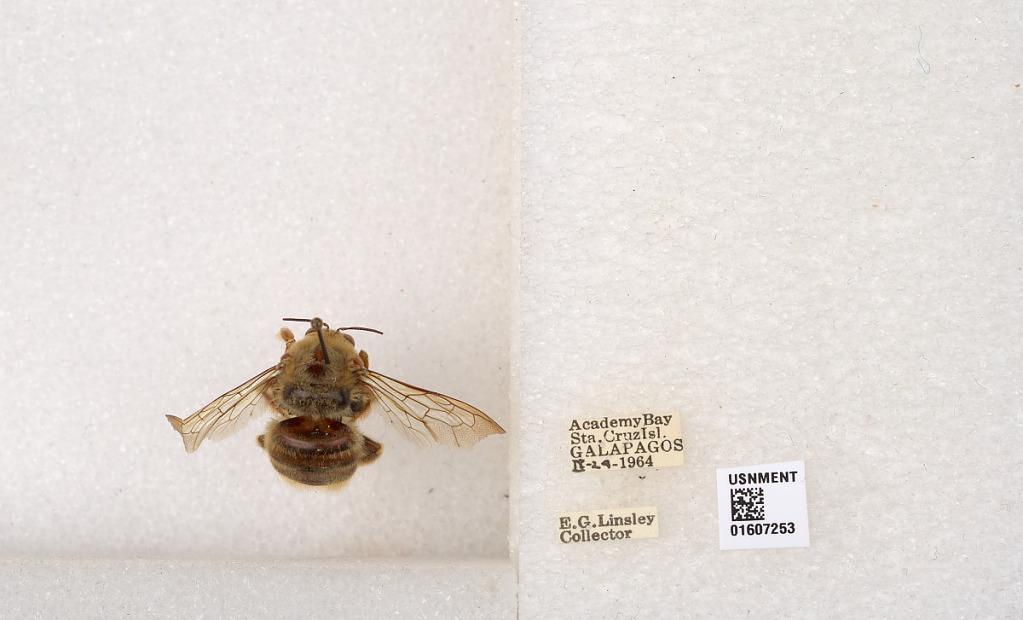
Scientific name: Xylocopa (Neoxylocopa) darwini Cockerell
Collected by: E. Linsley
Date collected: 1964-2-24
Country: Ecuador
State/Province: Galapagos
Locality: Academy Bay Sta. Cruz Isl.
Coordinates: -0.751362, -90.3061